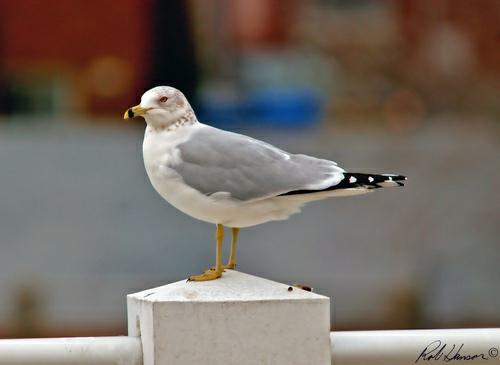
A photo of a ring billed gull